Niko I Dadiani

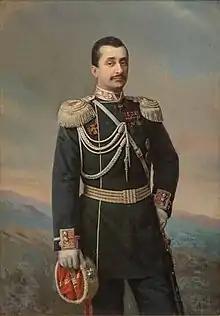
Late 19th-century portrait of Niko Dadiani

Nikoloz "Niko" Dadiani, or Nikolay Davidovich Dadian-Mingrelsky (4 January 1847 – 23 January 1903), was the last Prince of Mingrelia from 1853 to 1867. Of the House of Dadiani, one of the leading Georgian noble families, he succeeded on the death of his father, David Dadiani, but he never ruled in his own right; during his minority, the government was run by regency presided by his mother, Princess Ekaterina, and in 1857, Mingrelia was placed under a provisional Russian administration. In 1867, Dadiani formally abdicated the throne and Mingrelia was directly incorporated into the Russian Empire. Dadiani mostly lived in Saint Petersburg, being close to the court. He was an officer in the Imperial Russian Army, distinguished himself in the Russo-Turkish War (1877–1878), and retired with the rank of major-general.